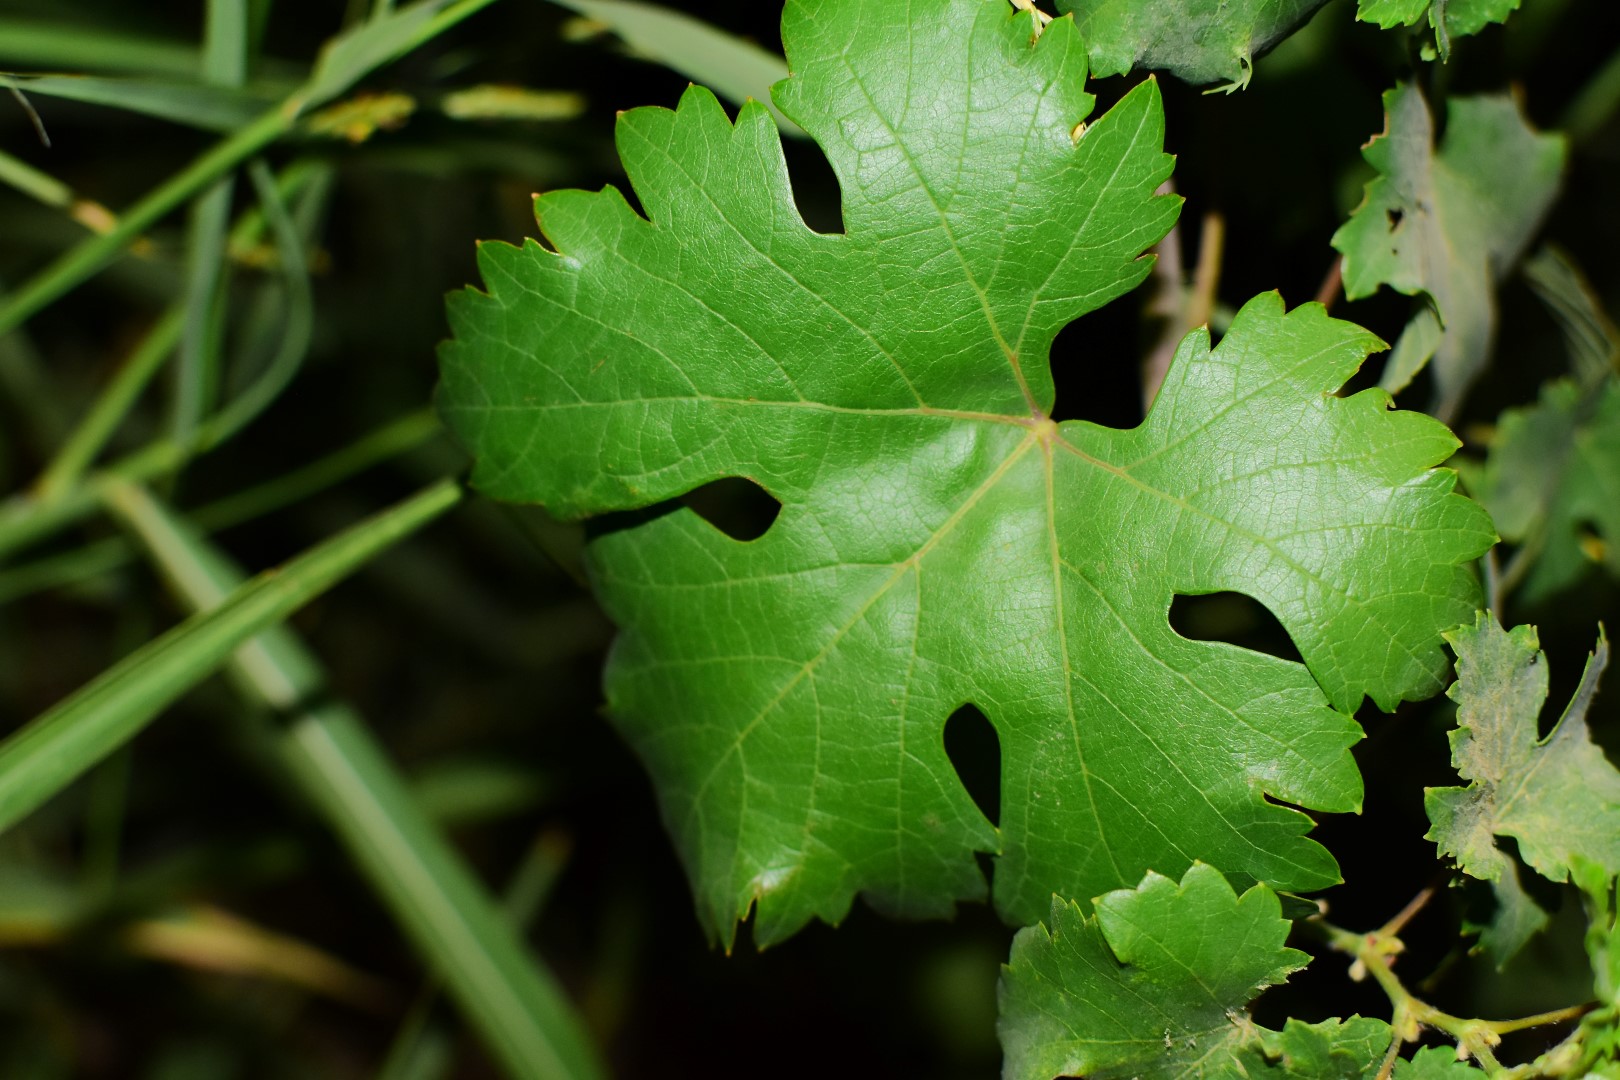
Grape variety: Aswud Balad